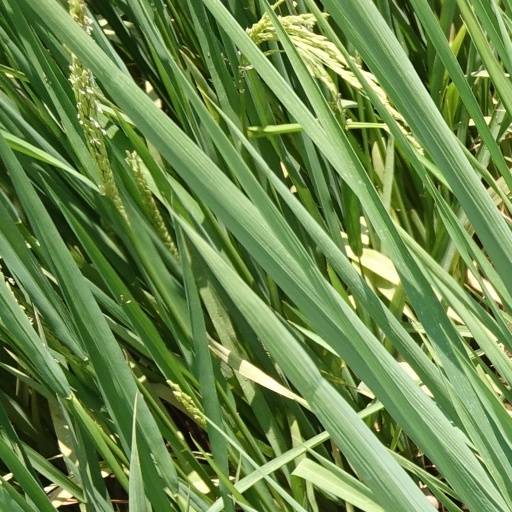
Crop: rice